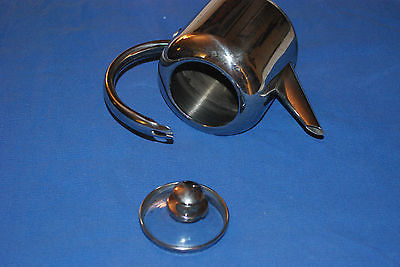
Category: kettle